Alvis Stormer

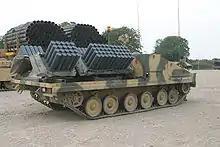
A Stormer with Shielder system

A transport version of the Stormer with a flat load bed was used to carry the Shielder minelaying system.